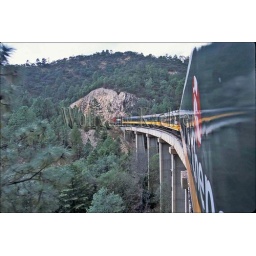
Mexico, chihuahua, copper canyon national park, copper canyon train traveling over bridge